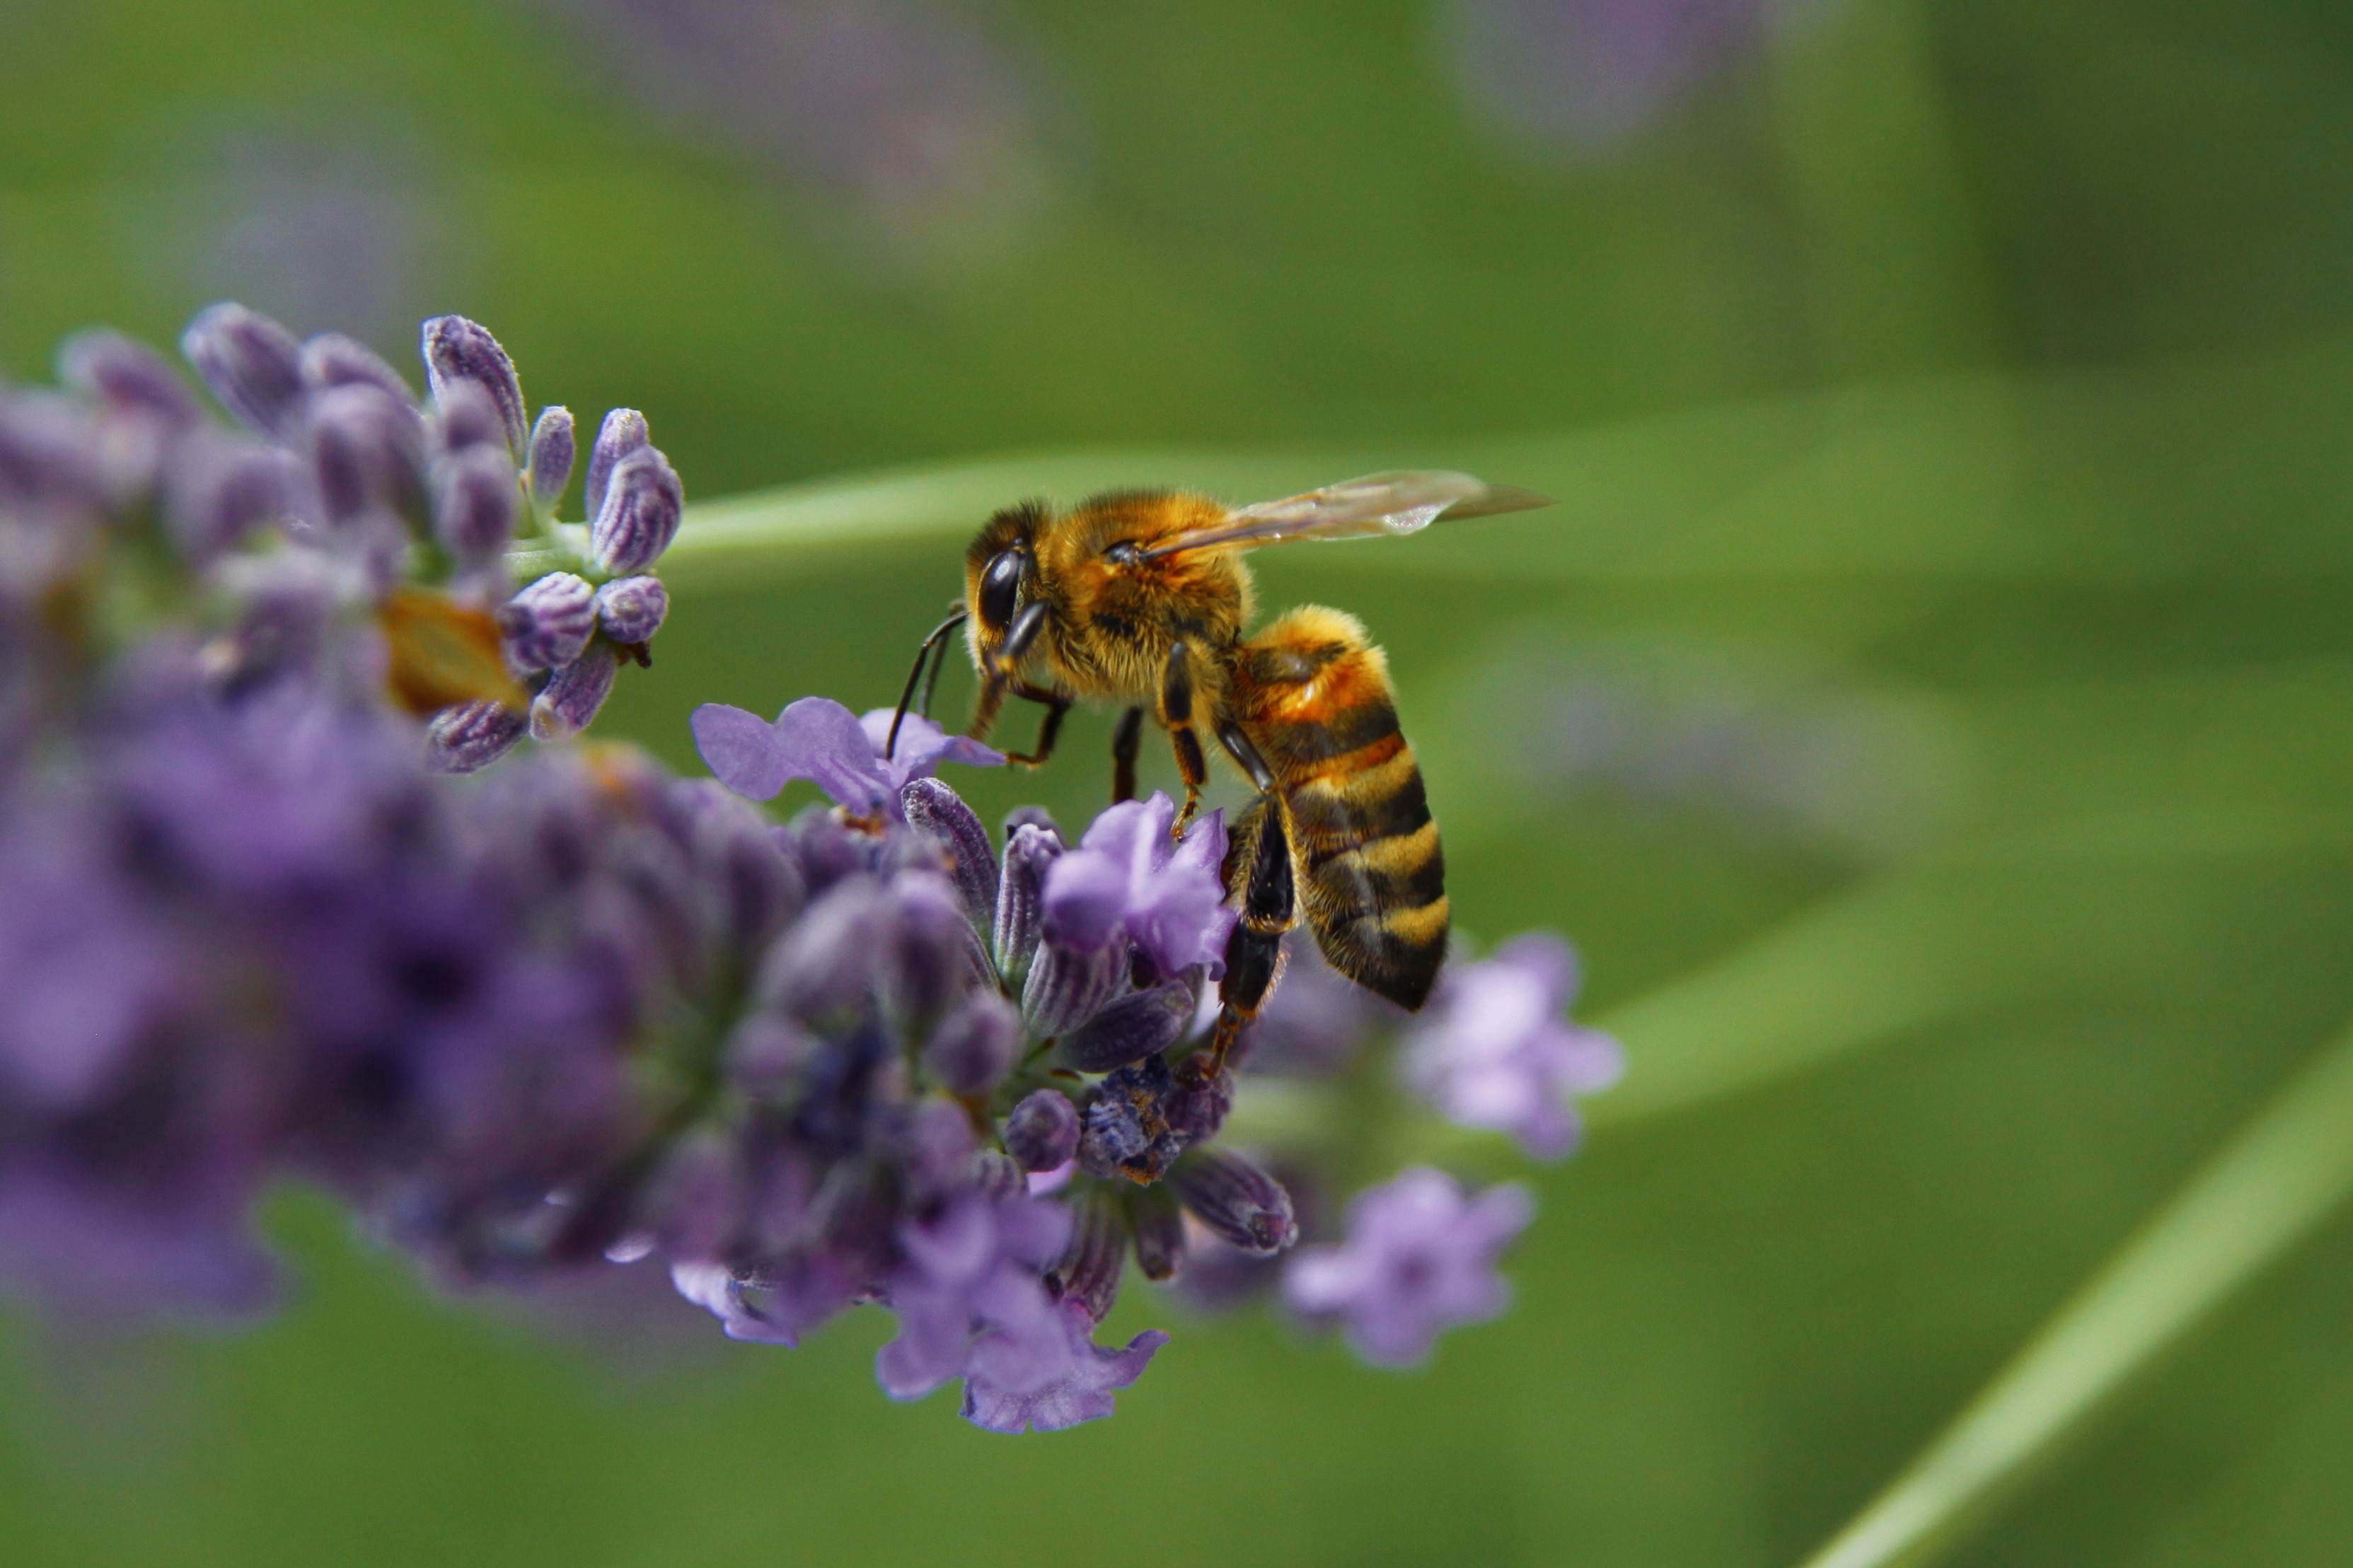
nature, plant, meadow, flower, summer, wild, environment, orange, pollen, pollination, spring, insect, macro, biology, botany, yellow, flora, lavender, fauna, invertebrate, striped, ecology, wildflower, close up, bee, preserve, habitat, nectar, macro photography, arthropod, honey bee, pollinator, membrane winged insect, english lavender